Fran Ryan

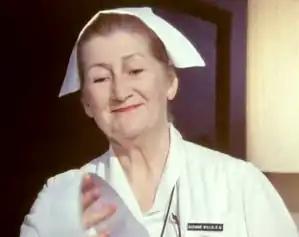
Fran Ryan in "The Optimist"

Ryan began performing at the age of six at Oakland's Henry Duffy Theatre. She attended Stanford University for three years, and during World War II was a member of the USO entertaining troops. She performed comedy, singing and acting on stage in California and Chicago, and launched her television career two decades later. Her television debut came in episode 43 of "Batman", in 1966, followed by a bit part in "Beverly Hillbillies". She also appeared in a 1972 episode of "Columbo", Dagger of the Mind, as "uncredited woman at the airport."